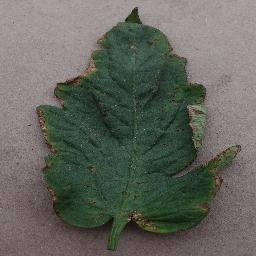
Label: Tomato___Bacterial_spot